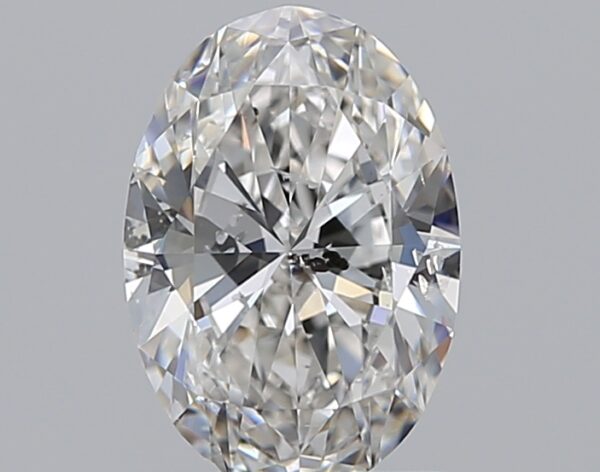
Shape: oval
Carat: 1
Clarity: SI2
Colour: G
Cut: EX
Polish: EX
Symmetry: VG
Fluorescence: N
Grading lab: HRD
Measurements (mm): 8.06 x 5.52 x 3.32